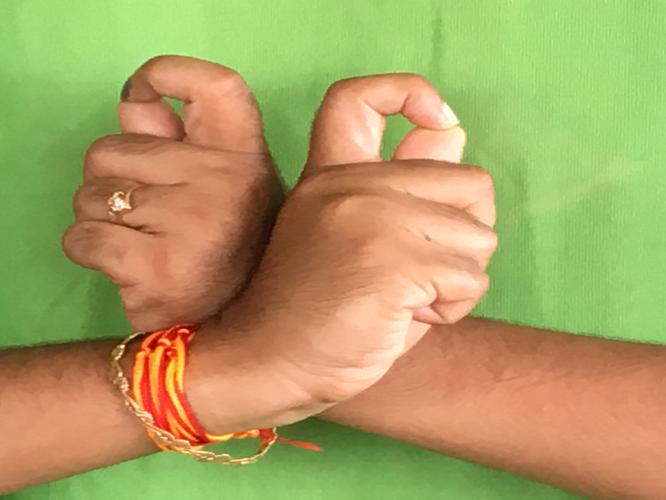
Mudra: Berunda
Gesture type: double_hand